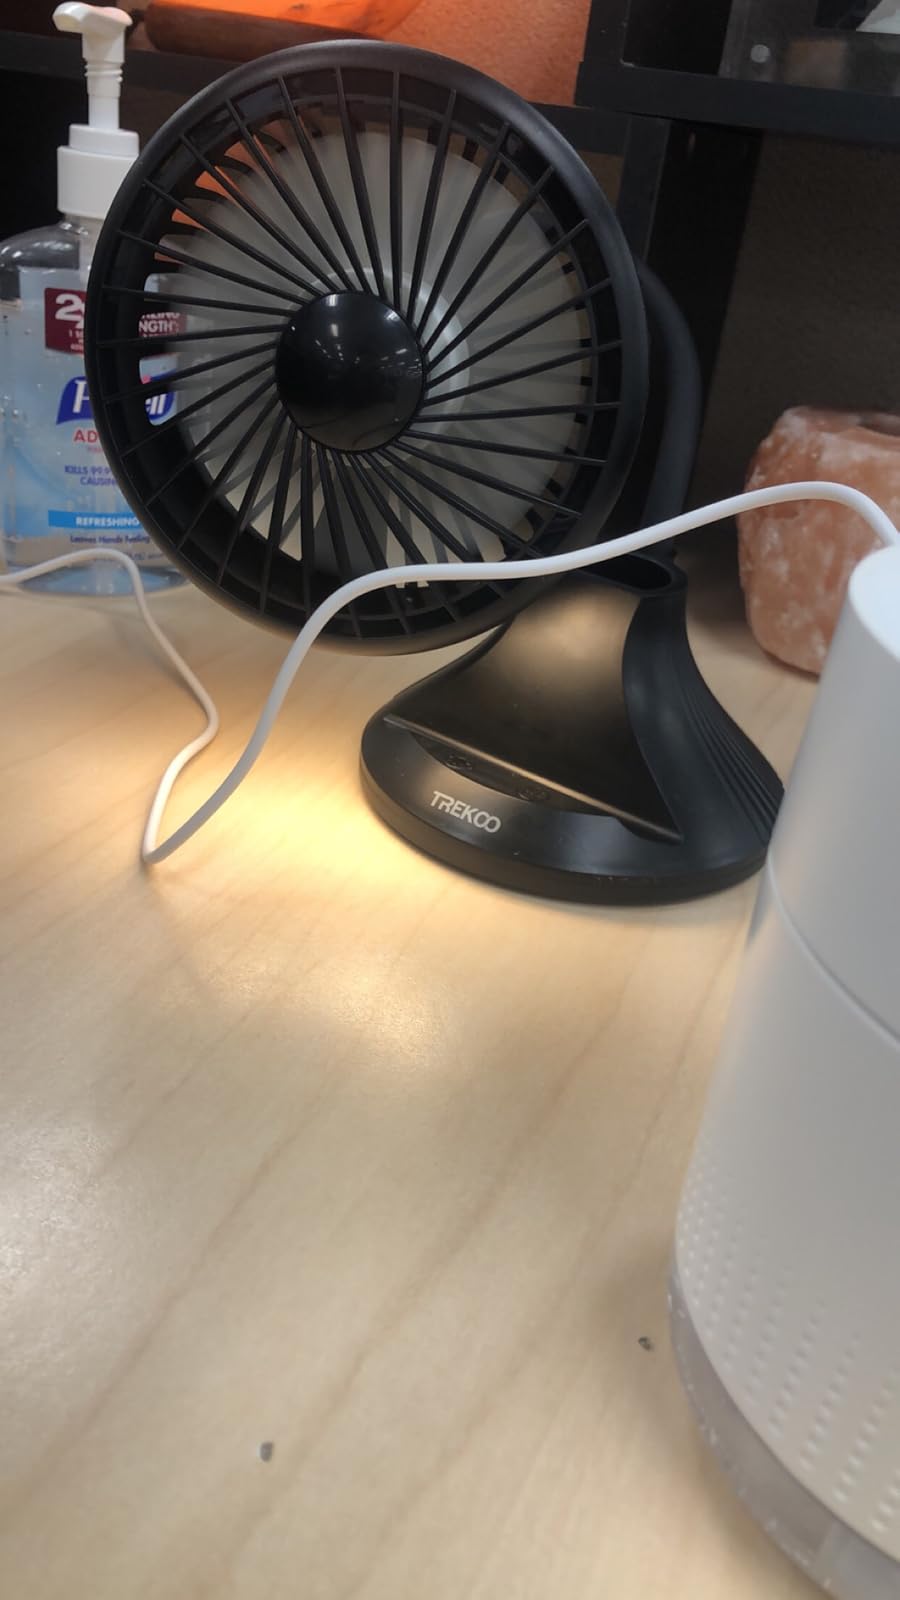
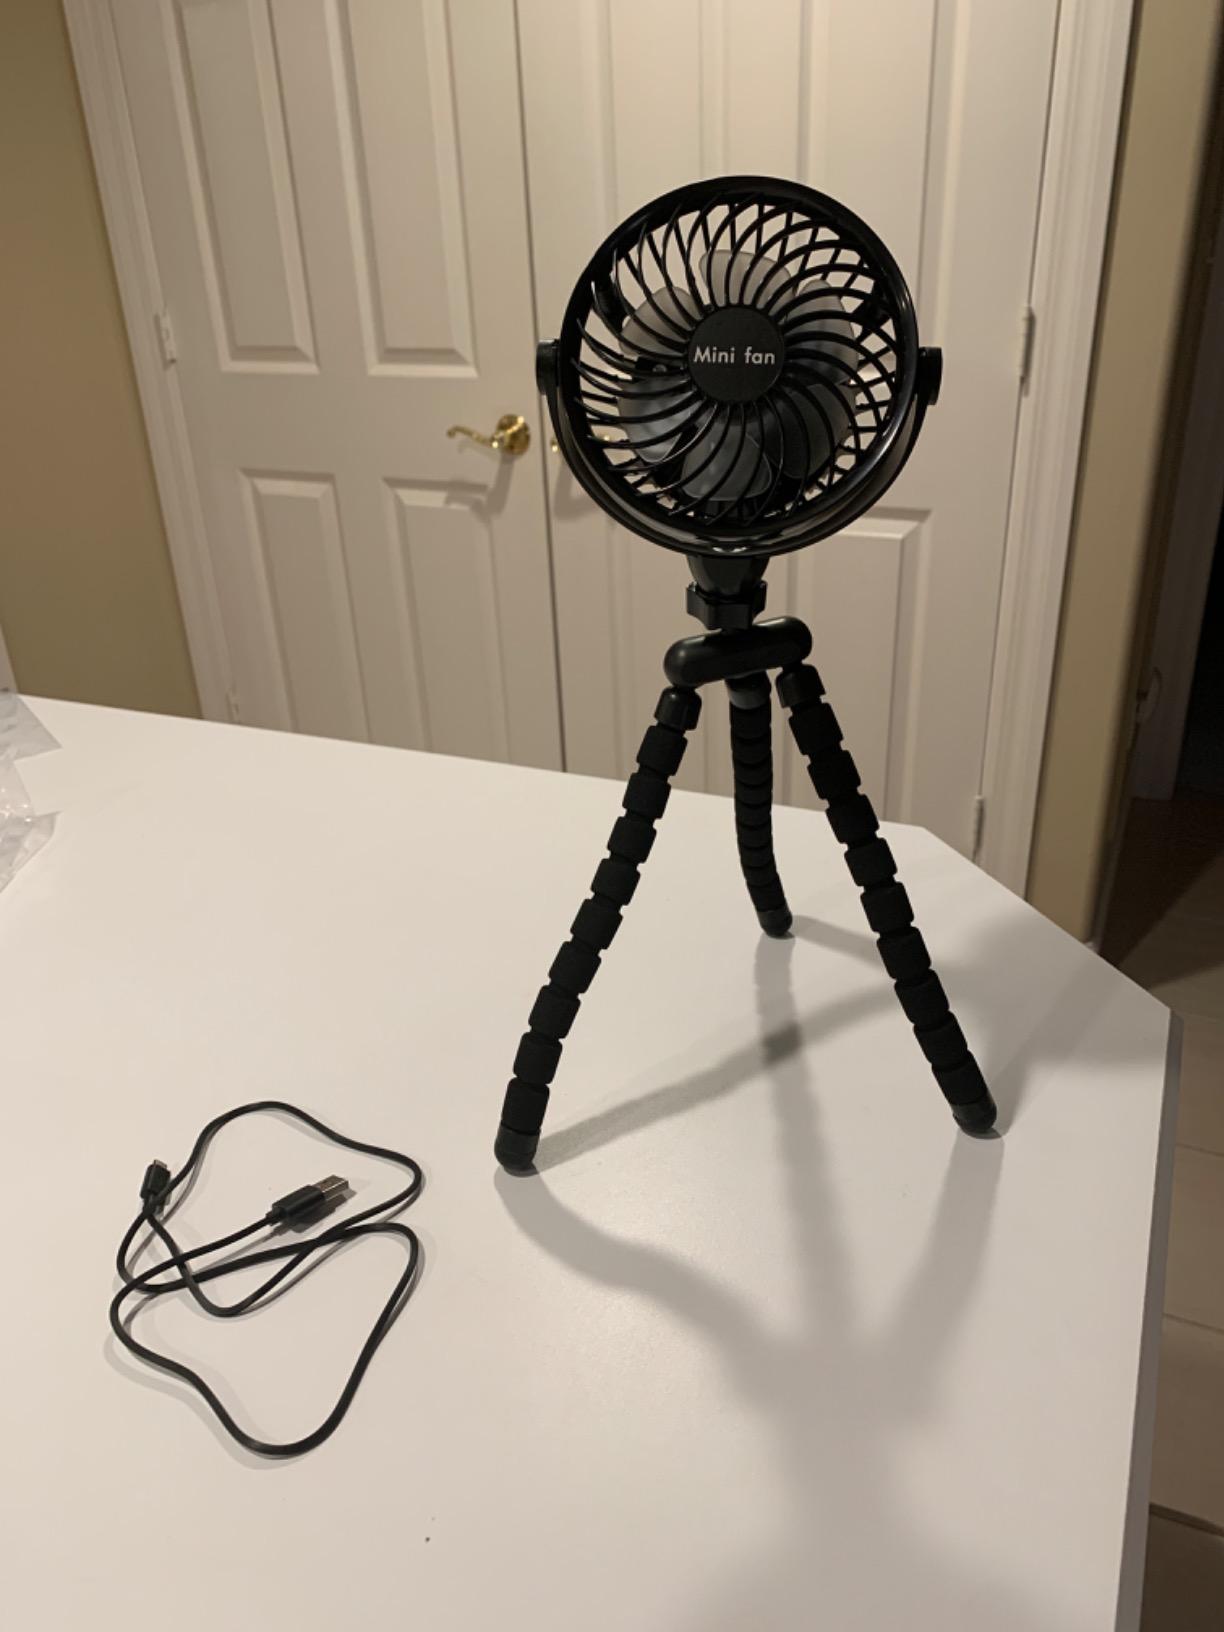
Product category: fan
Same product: no